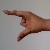
The image shows a hand gesture representing the letter 'Z' in Indian Sign Language.